Murders of Pamela Buckley and James Freund

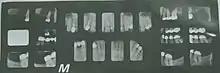
X-rays of Freund's teeth, which suggested he was older than initially estimated.

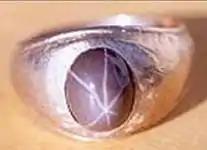
Ring worn by James Freund.

The male victim was at first believed to be between 18 and 22 years of age, but his dentition suggested that he may have been older than 27. The age range was updated to be between 18 and 30 years after his case was entered into NamUs.